Erythrism

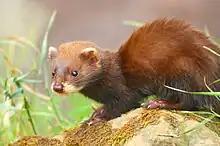
An erythristic Welsh polecat

Erythrism or erythrochroism refers to an unusual reddish pigmentation of an animal's hair, skin, feathers, or eggshells.